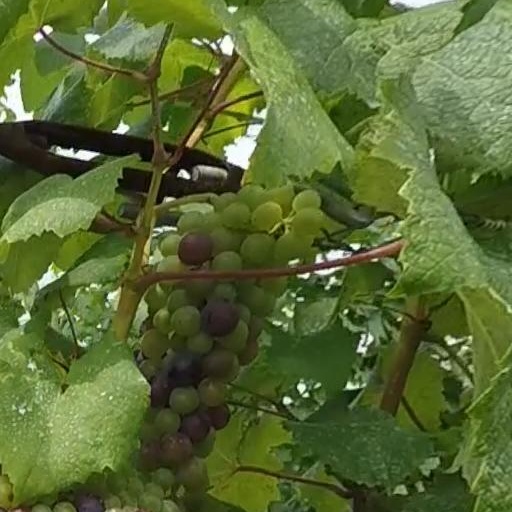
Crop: grape